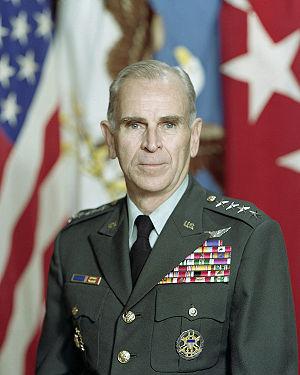
Le chef d’État-Major des armées des États-Unis, en anglais le Chairman of the Joint Chiefs of Staff est, de par la loi, l’officier militaire de rang le plus élevé des Forces armées des États-Unis. Comme son titre anglais l’indique mieux, il préside le comité des chefs d’état-major des quatre armées principales. C’est également le principal conseiller militaire du président des États-Unis.
La 8ᵉ armée des États-Unis commande toutes les troupes de l'armée de terre des États-Unis basées en Corée du Sud.